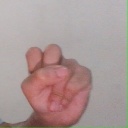
अक्षर: स